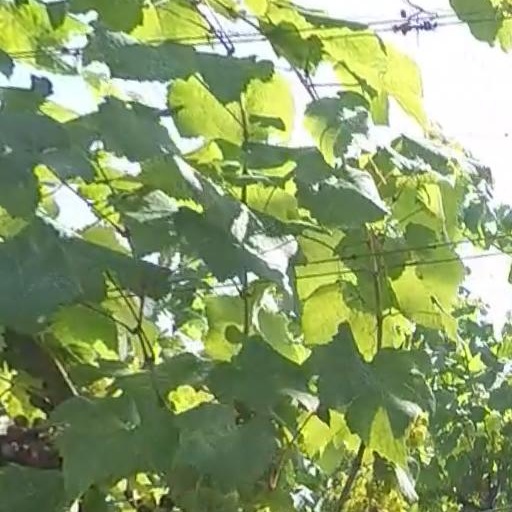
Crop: grape